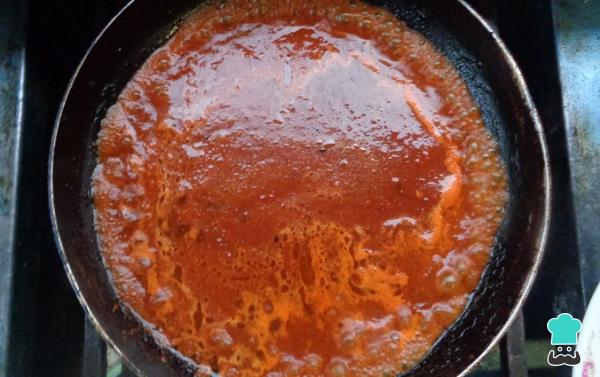
Sofríe la salsa en una sartén con aceite caliente y deja que hierva durante aproximadamente 5 minutos. No es necesario colar la salsa antes para hacer las enchiladas rancheras.